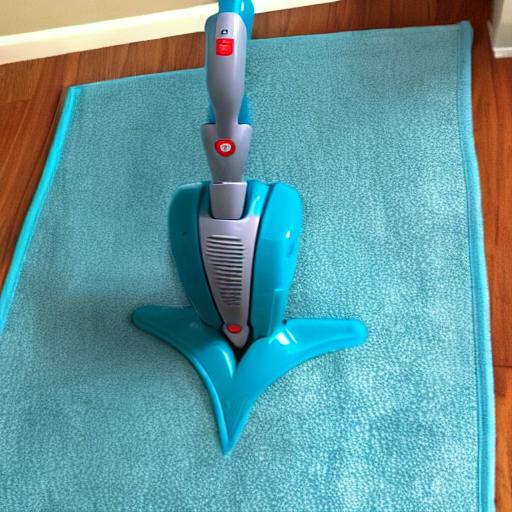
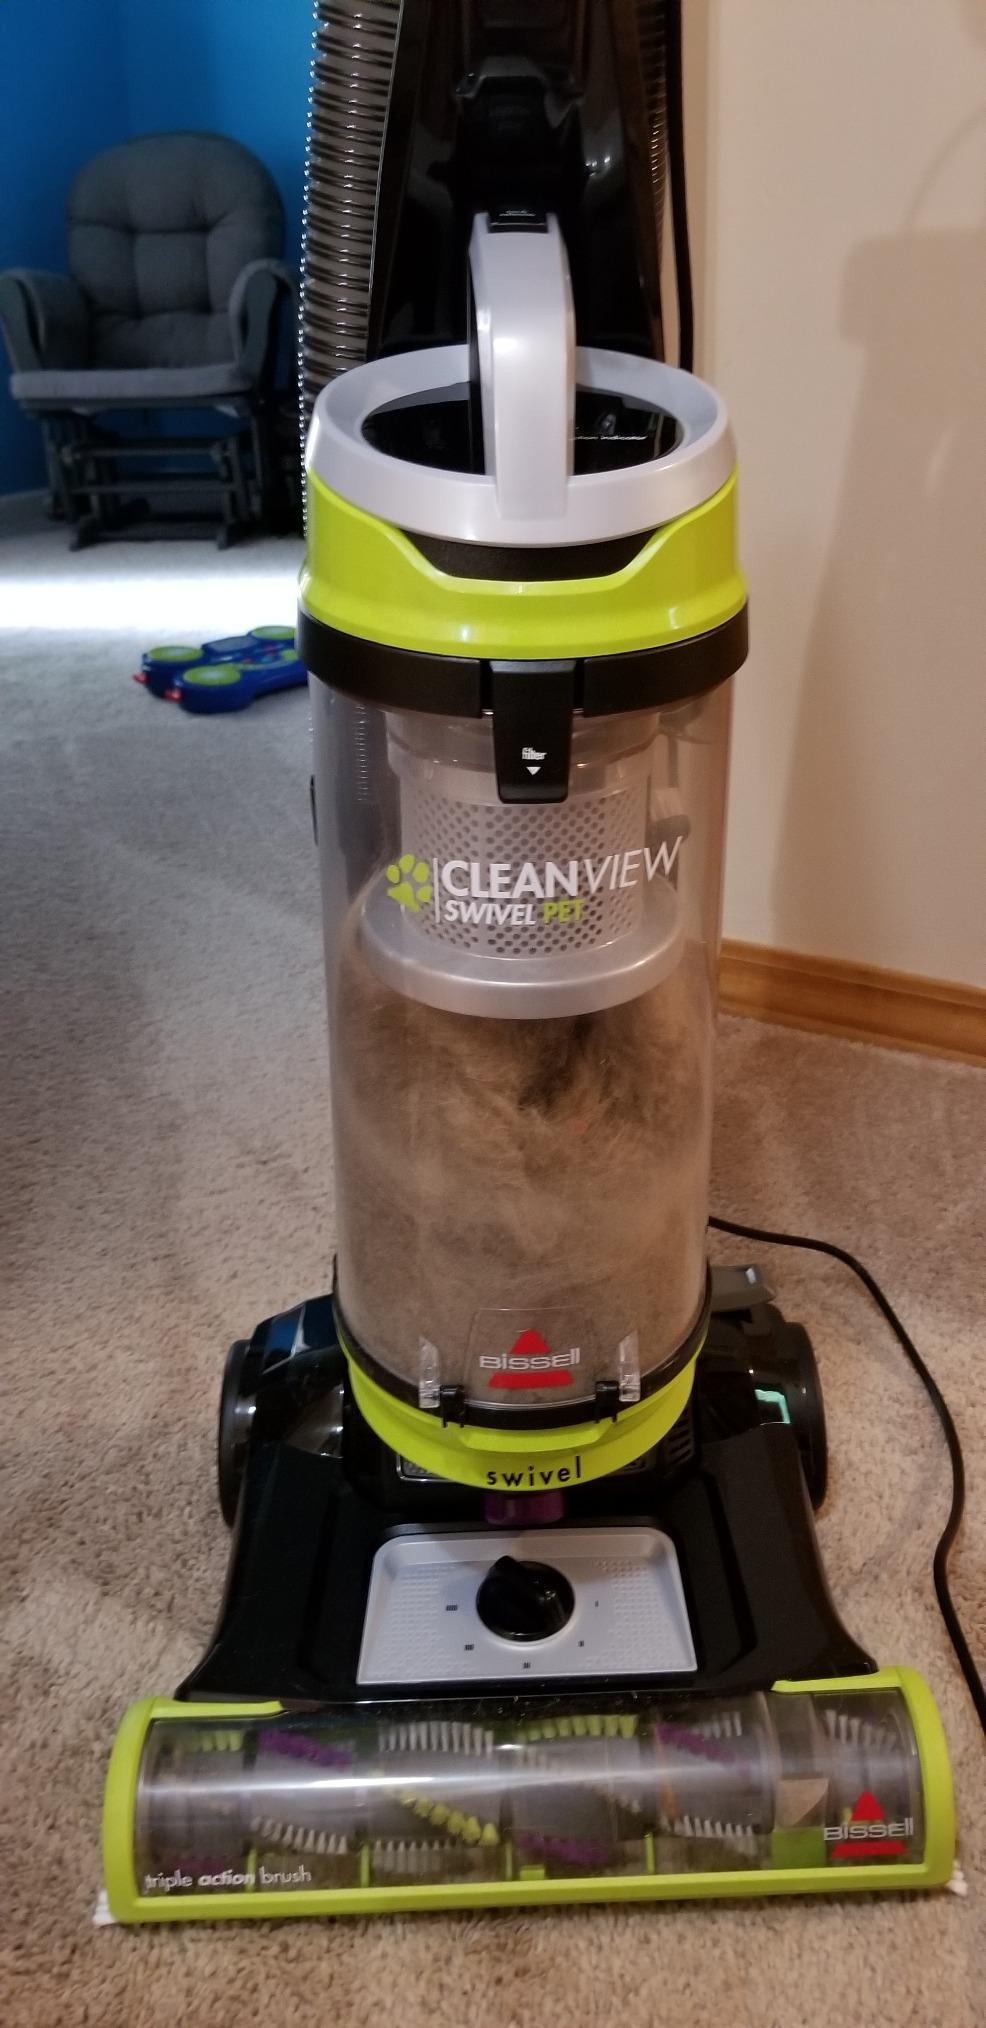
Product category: items_vacuum
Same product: no